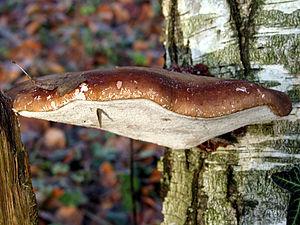
Le Polypore du bouleau est un champignon basidiomycète lignicole de la famille des Fomitopsidaceae.